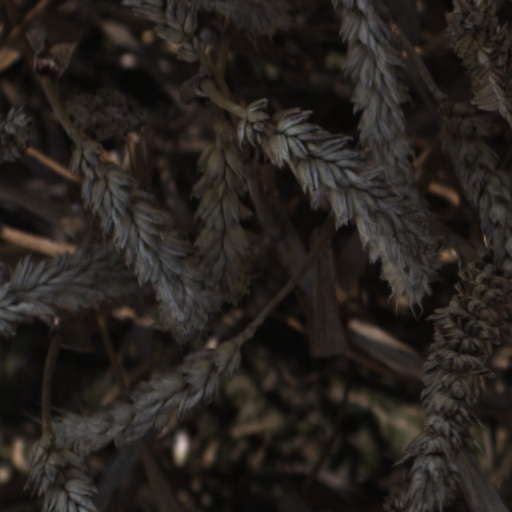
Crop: wheat